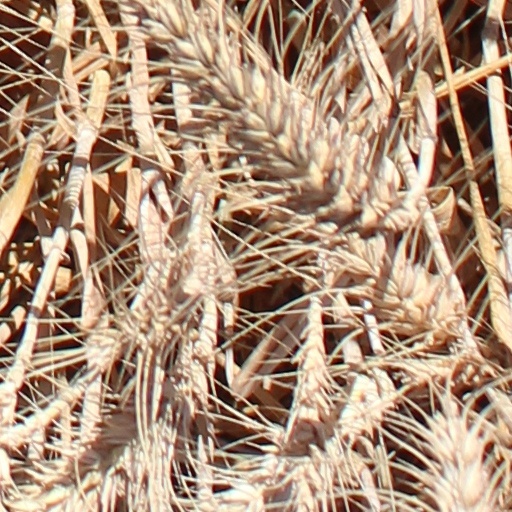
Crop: wheat